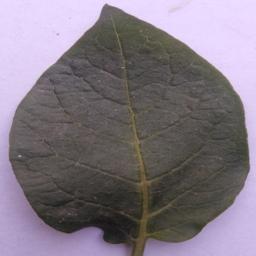
Etiqueta: Sana